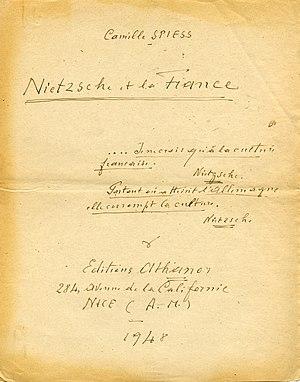
Manuscrit autographe
Camille Spiess, né le 13 mars 1878 à Genève et mort à Thônex le 26 mars 1965, est un écrivain philosophe et sexologue suisse, théoricien contesté de « l'androgénie » et de la « psycho-synthèse ».